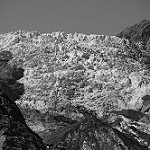
Label: B & W